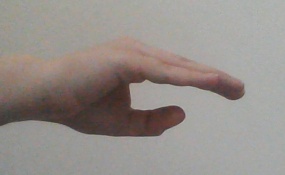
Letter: jeem